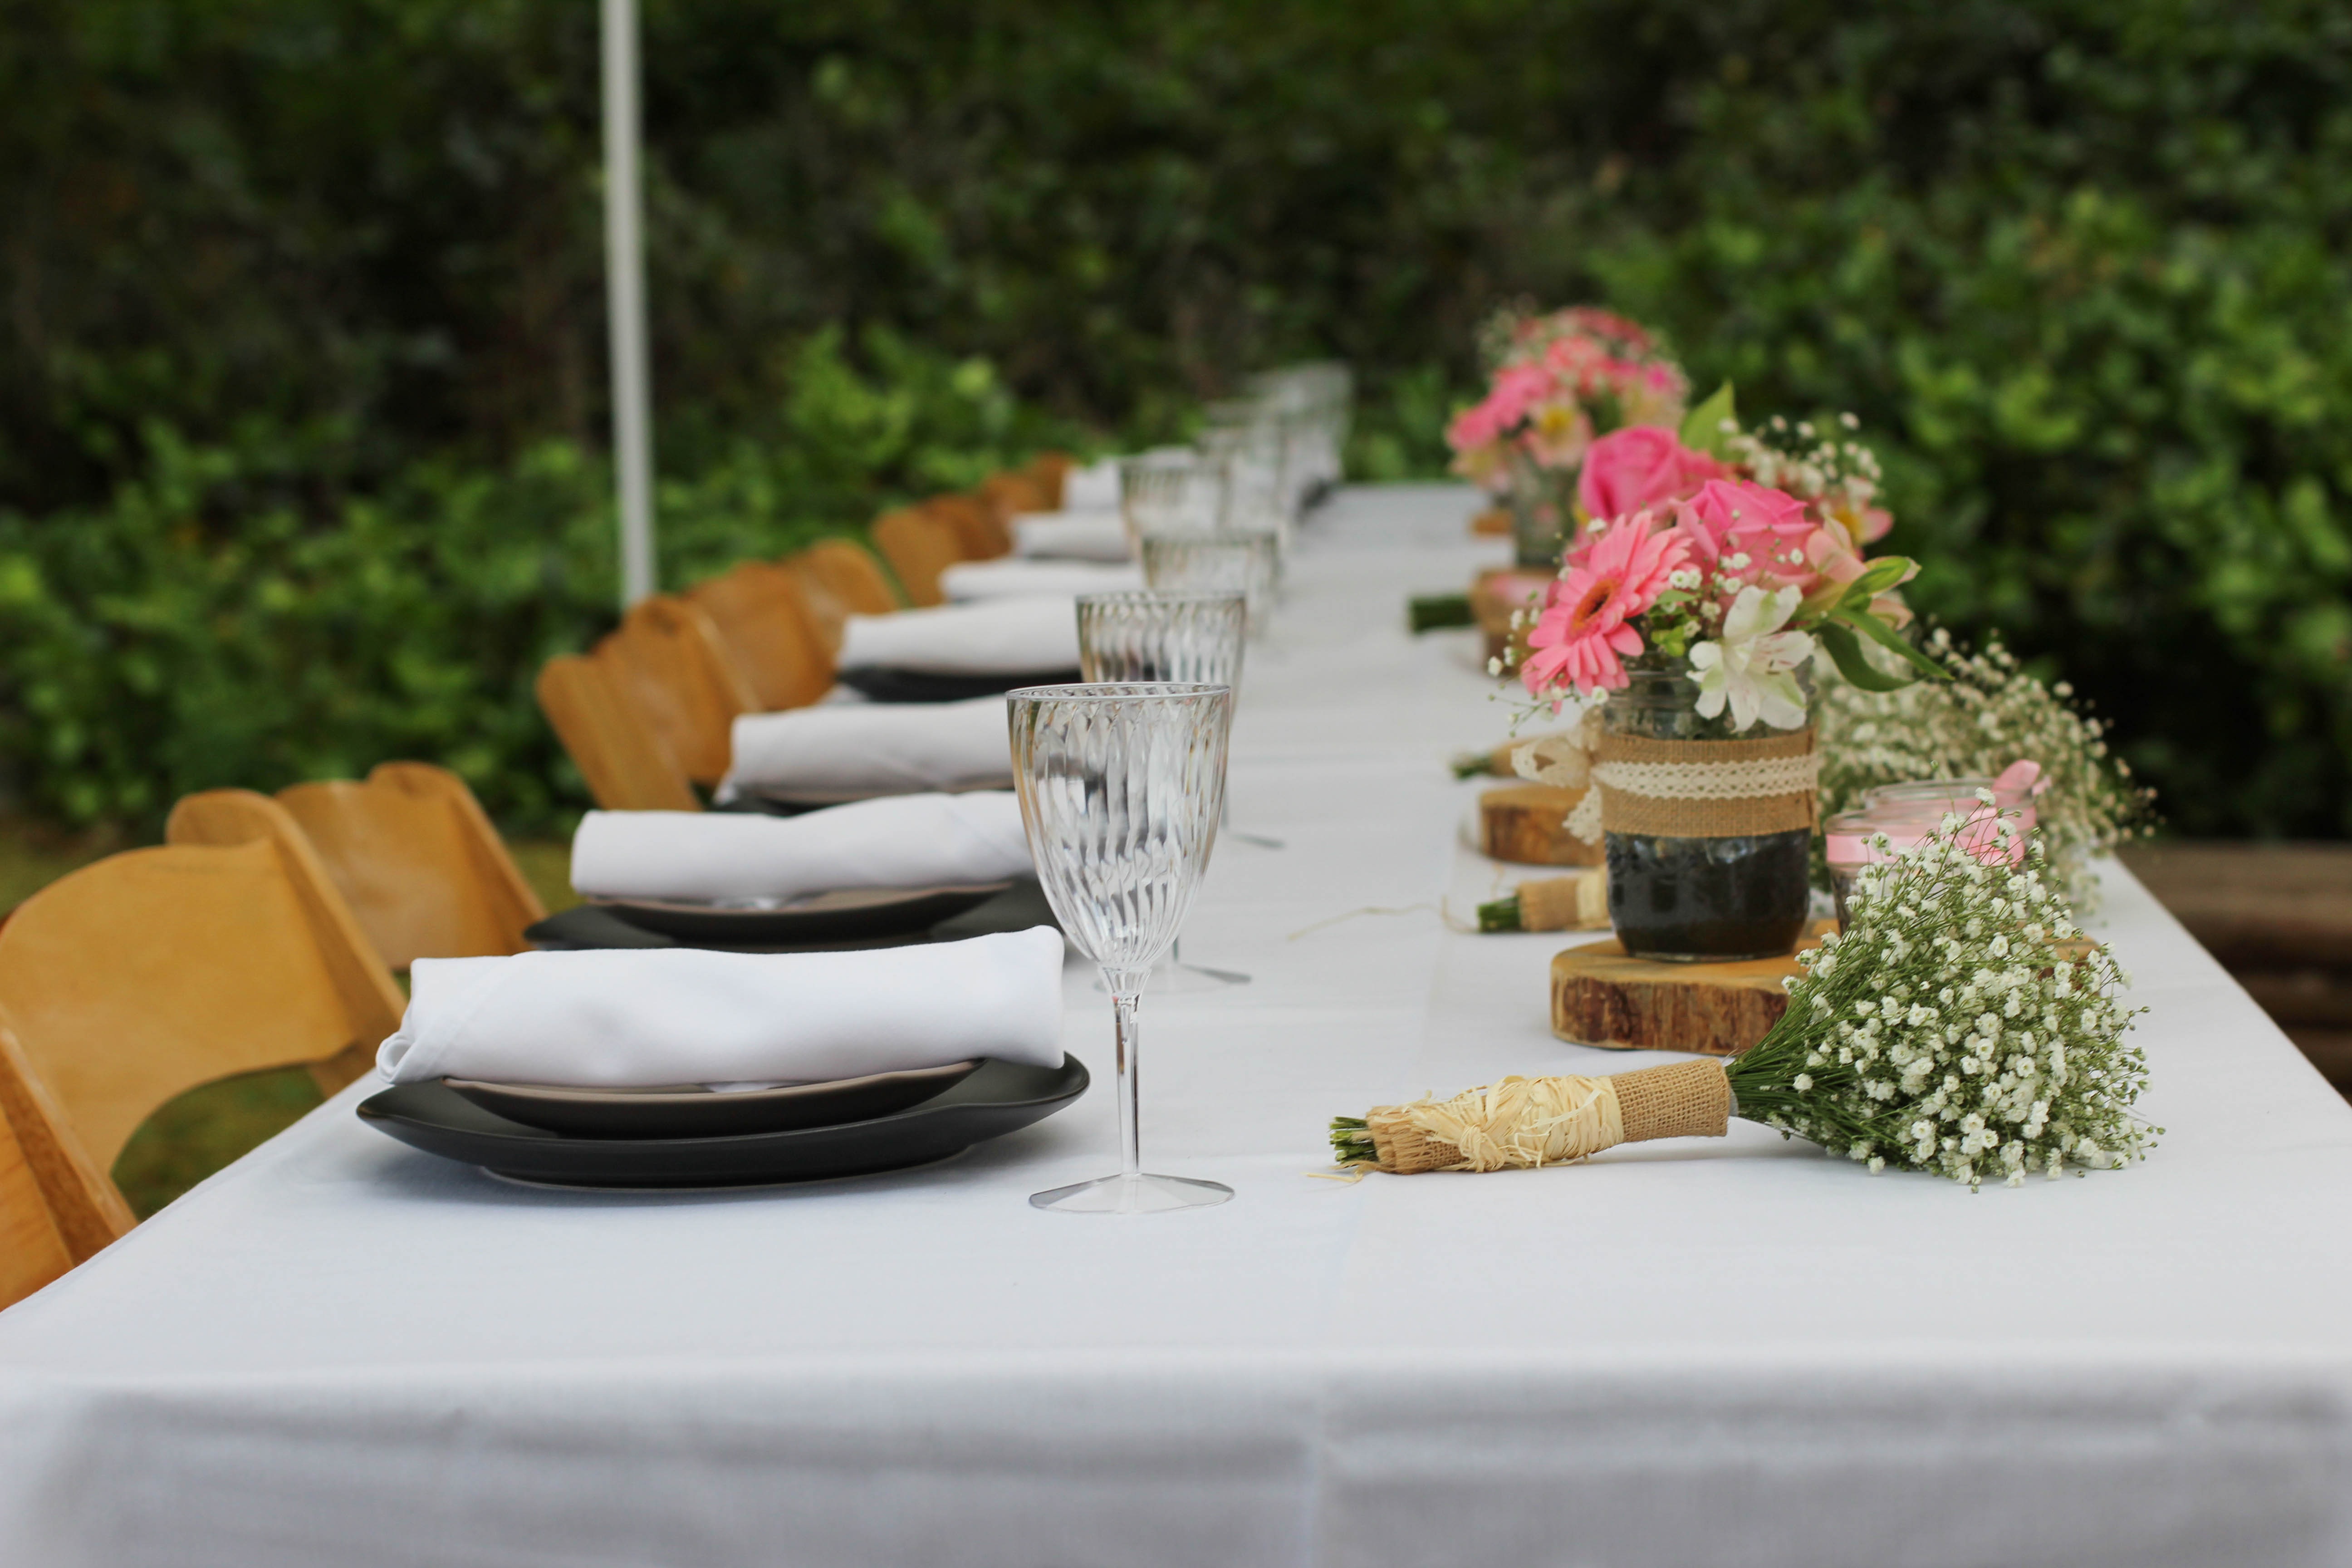
table, flower, restaurant, meal, backyard, furniture, wedding, tent, flowers, tablecloth, ceremony, glasses, party, banquet, brunch, plates, centrepiece, rehearsal dinner